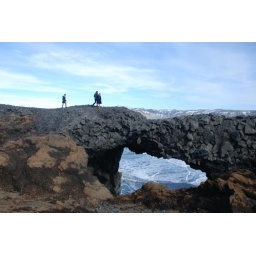
lava rock bridge over ocean - black sand beach in the background